Toyota TS040 Hybrid

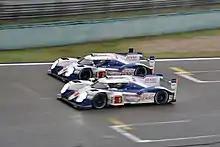
TS040 duo in formation at the 2015 6 Hours of Shanghai

At the 6 Hours of Shanghai, Toyota once again qualified on the third row of the grid; Buemi and Davidson started from fifth place, and Wurz and Conway secured the sixth position. After some positional changes following the safety car start due to morning rain, Davidson ran fifth until a slow puncture forced him into the pit lane. He regained the place until Wurz spun on the wet track and Nakajima spun into the gravel trap on the track's final turn. The track gradually dried, and Buemi drove the No. 1 car to a fifth-place finish; Sarrazin took sixth in the No. 2 car. Toyota again began from the third row of the grid, with Davidson and Nakajima going faster than Wurz and Sarrazin at the season-ending 6 Hours of Bahrain. Both cars moved into fourth and fifth after the No. 17 Porsche was forced into the pit lane for repairs. Later, Nakajima was forced into the pit lane to change the No. 1 vehicle's front bodywork after hitting the No. 36 Signatech Alpine A450b. The No. 2 car moved into third when the No. 8 Audi required repairs, and held the position for the rest of the race; the No. 2 car was close behind in fourth. Competing with the TS040 Hybrid for the second consecutive year, Toyota accumulated 164 points and finished third in the World Endurance Manufacturers' Championship.